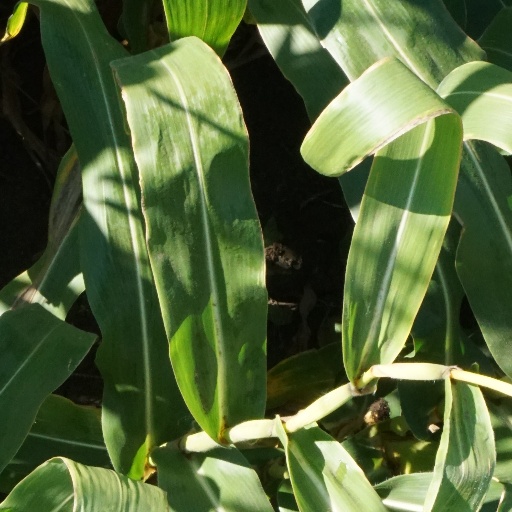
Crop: maize; corn